Article One of the United States Constitution

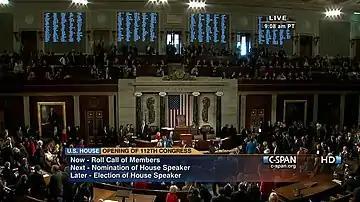
Opening of the 112th Congress in the House of Representatives chamber, January 5, 2011

Section 1 is a vesting clause that bestows federal legislative power to Congress. Similar clauses are found in Article II, which confers executive power upon the president, and Article III, which grants judicial power to the federal judiciary. These three articles create a separation of powers among the three branches of the federal government. This separation of powers, interpreted by the federal courts as permitting each branch to exercise its own constitutional powers and no others, is fundamental to the idea of a limited government accountable to the people.